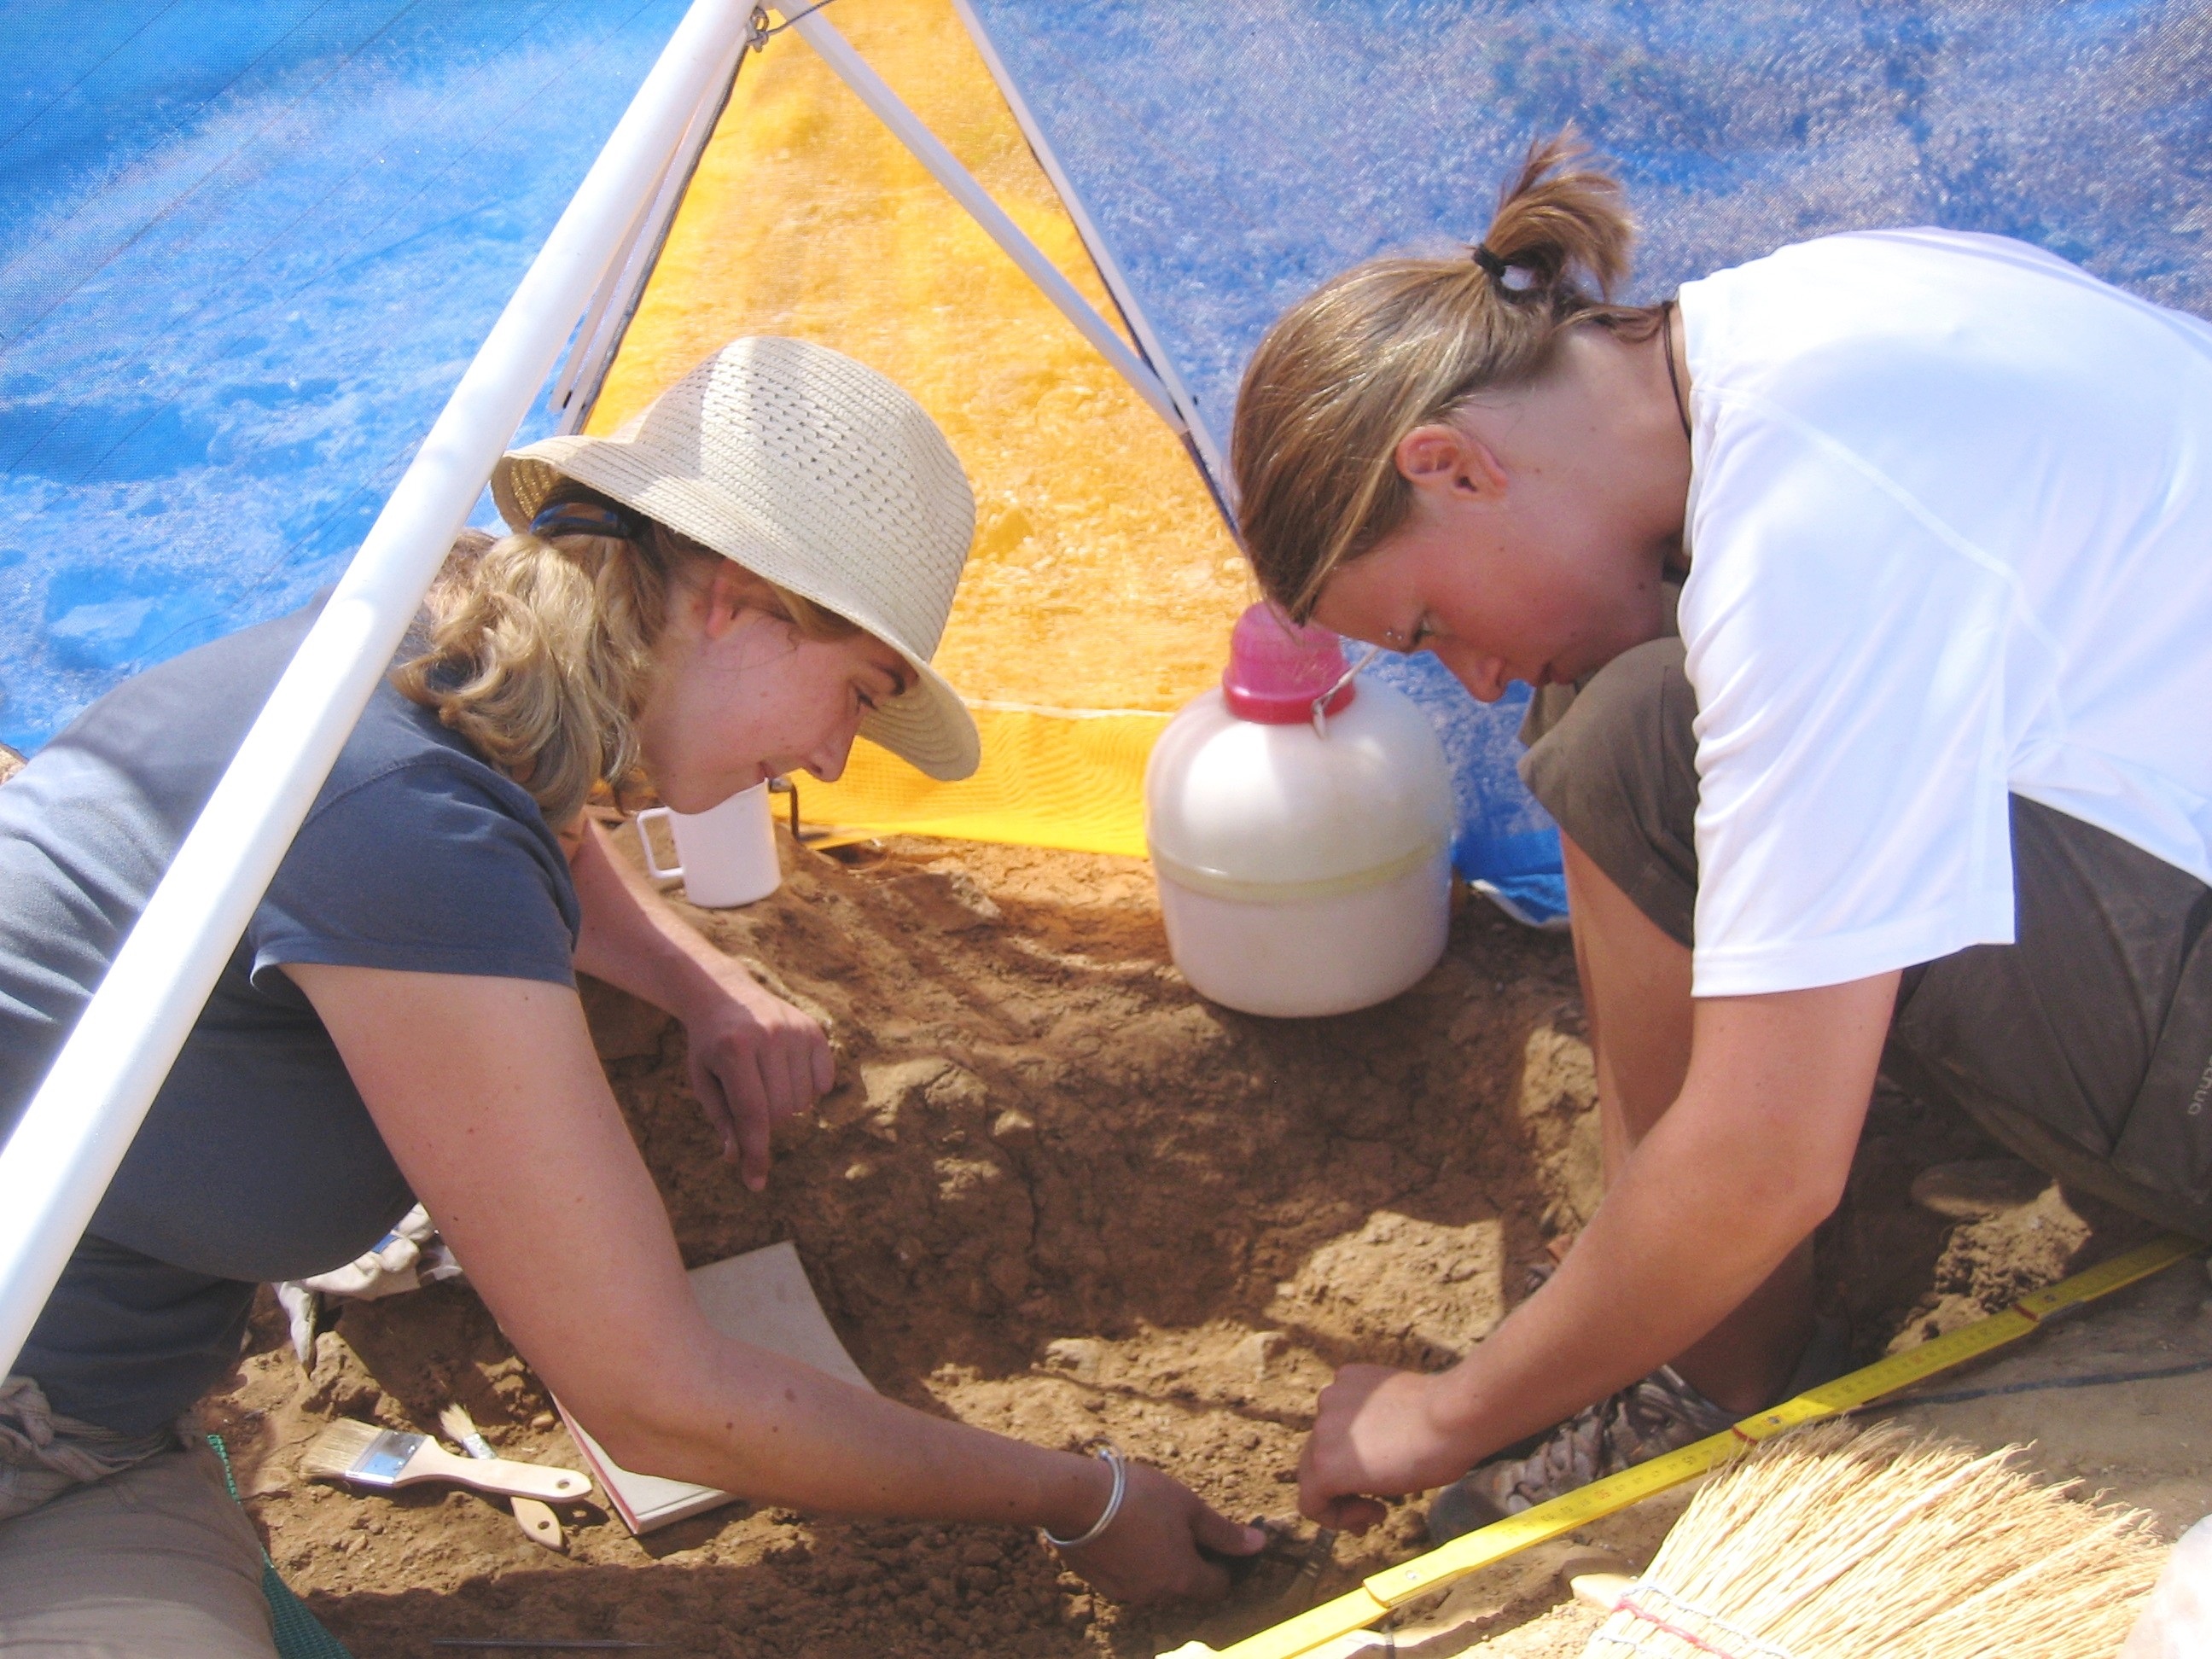
play, vacation, child, archaeology, greece, crete, sissi, exhumation